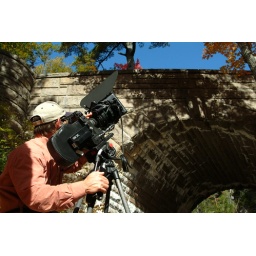
Cinematographer Allen Moore tilts down on a bridge on the carriage roads in Acadia National Park - Oct 2003